DJ controller

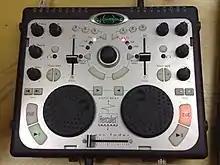
The Hercules DJ Console, one of the first DJ controllers ever made.

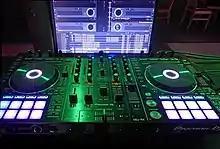
DJ Controller Pioneer DDJ-RX (launched 2015) with the mixing software Rekordbox, which comes packaged with many Pioneer products, running on a computer

DJ controllers are devices used to help DJs mix music with DJ software using knobs, encoders, jog wheels, faders, backlit buttons, touch strips, and other components.